Semnan, Iran

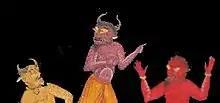
Artistic impression of jinn

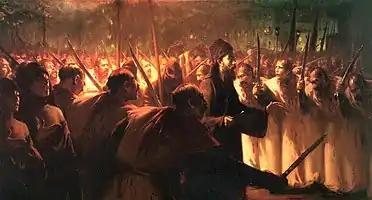
Artistic impression of a historical Ashura mourning ceremony, by Fausto Zonaro (1909)

Muharram is the first month of the Islamic Calendar, and also the month which marks the brutal and tragic martyrdom of the third Shi'a Imam, Imam Hussein and 72 members of his household. The people of Semnan observe Muharram and the overall 50 days of mourning by refraining from worldly pleasures, such as music and joyful gatherings, wearing dark clothes to show intimate grief, and participating in outdoor rallies consisting of massive mourning accompanied by sorrowful chants which recall the events of the tragedy in Karbala, the place of Imam Hussein's martyrdom. In addition, the mournings on the tenth day of Muharram, known as Ashura, consist of self-flagellation rituals in which the participants attempt to symbolically inflict pain upon themselves. Another major event held in Semnan during the month of Muharram is the reenactment of the tragedy of Karbala. Participating locals would wear the armor and clothing of the armies of Imam Hussein and his enemies, as well as decorating the local horses in the cavalry uniform of the era. Thus, the battle would be reenacted. During this month's sorrowful rituals, it is custom to cook a community meal (usually a stew). This is done by placing colossal cauldrons outside upon a source of heat, then, people would take turns stirring the stew until it is ready to be consumed by the community's mourners.